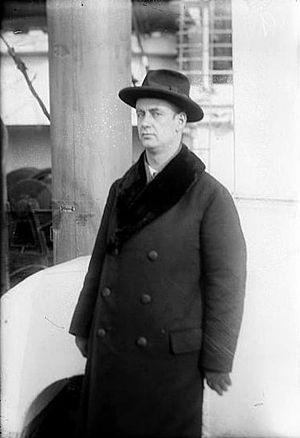
Une grande partie de la vie personnelle et professionnelle du compositeur et chef d'orchestre allemand Wilhelm Furtwängler fut marquée par le contexte historique de la montée puis de l'apogée du nazisme. Sa renommée lui permit de bénéficier d'une réelle protection de la part des dignitaires nazis, mais cela lui valut également de faire face à des accusations de compromissions avec le régime.
La discographie de Wilhelm Furtwängler est très importante et ses enregistrements légendaires sont régulièrement réédités par les maisons de disques.
Gustav Heinrich Ernst Martin Wilhelm Furtwängler /ˈvɪl.hɛlm ˈfʊrt.ˌvɛŋ.lər/, né le 25 janvier 1886 à Berlin et mort le 30 novembre 1954 à Baden-Baden, est un chef d'orchestre et compositeur allemand.